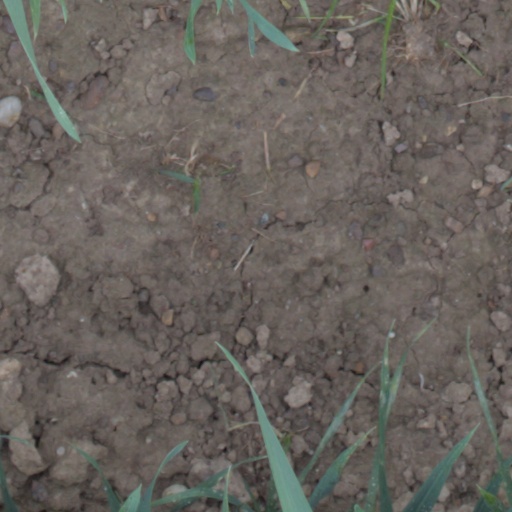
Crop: wheat